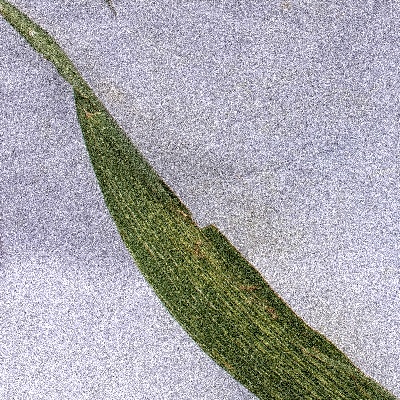
Label: Corn_(Maize)___Maize_Streak_Virus